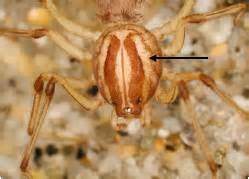
Label: spider